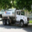
Label: truck